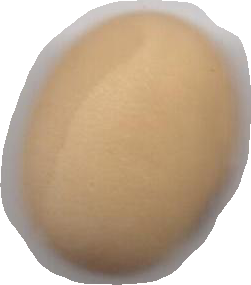
Variety: Anjasmoro